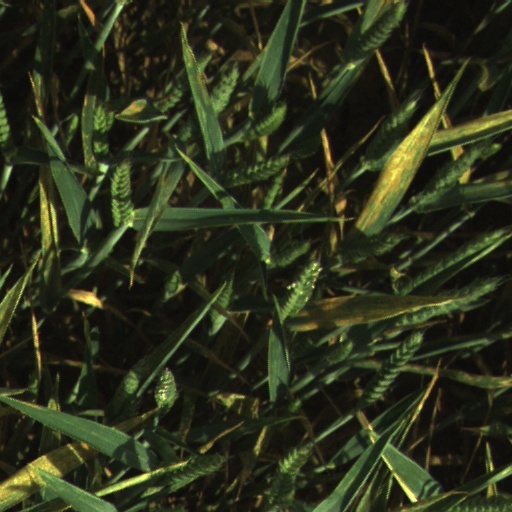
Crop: wheat